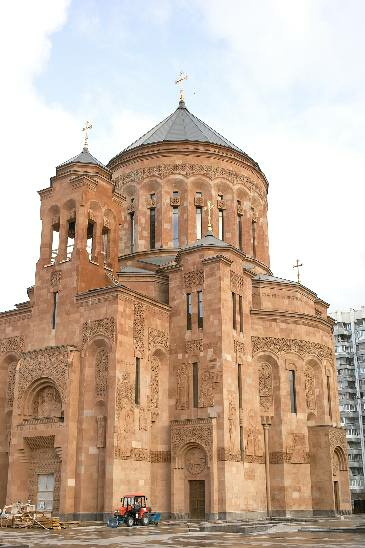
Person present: No